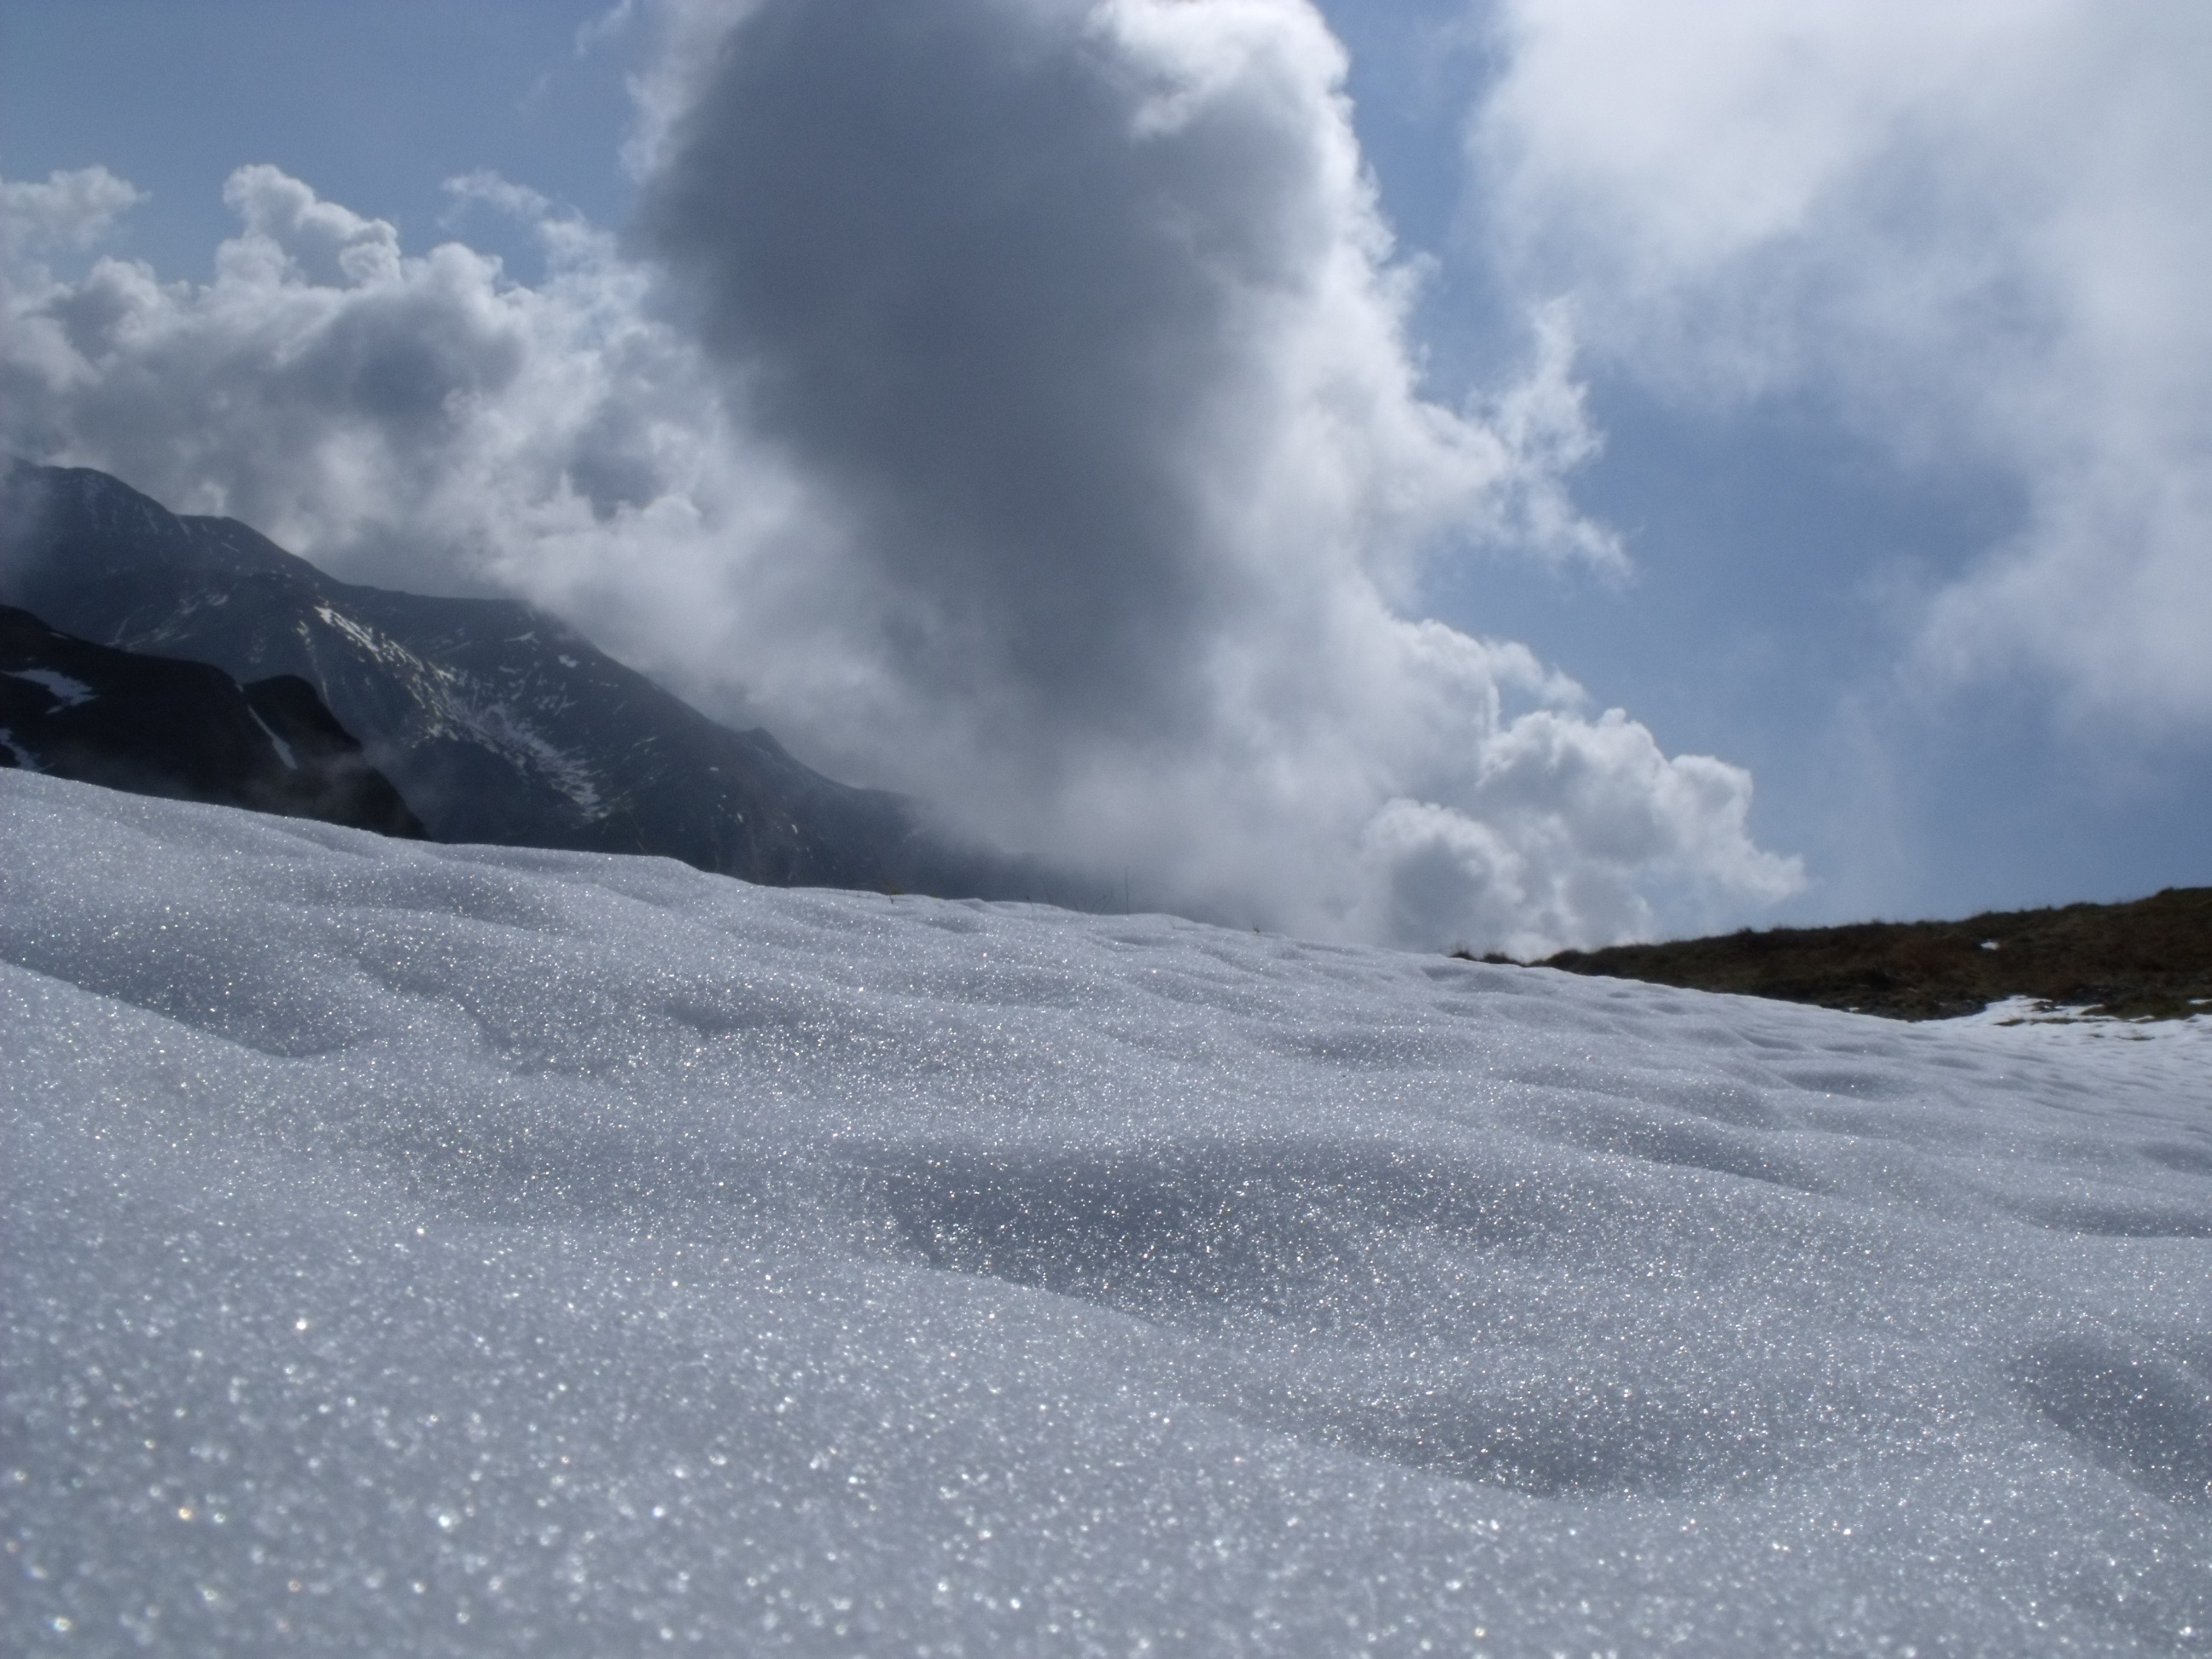
sea, mountain, snow, winter, cloud, wave, view, mountain range, ice, glacier, weather, arctic, september, mountains, poland, tatra, landform, arctic ocean, geographical feature, atmospheric phenomenon, mountainous landforms, glacial landform, geological phenomenon